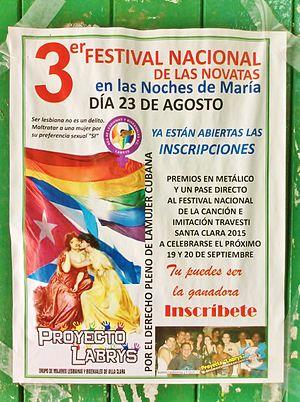
Les personnes lesbiennes, gays, bisexuelles et transgenres à Cuba font face à des défis légaux non expérimentés par des citoyens non-LGBT, où l'homosexualité est néanmoins légale.
La condition des femmes à Cuba est liée à l'histoire politique et économique de l'île, et notamment à la révolution de 1959. La mise en place de mesures sociales pendant les décennies 1960 à 1980 a favorisé l'éducation et l'intégration professionnelle des Cubaines. La crise économique des années 1990 a cependant vu le retour de la division sexuelle entre travail salarié et travail domestique et le regain de la prostitution féminine au contact du tourisme.